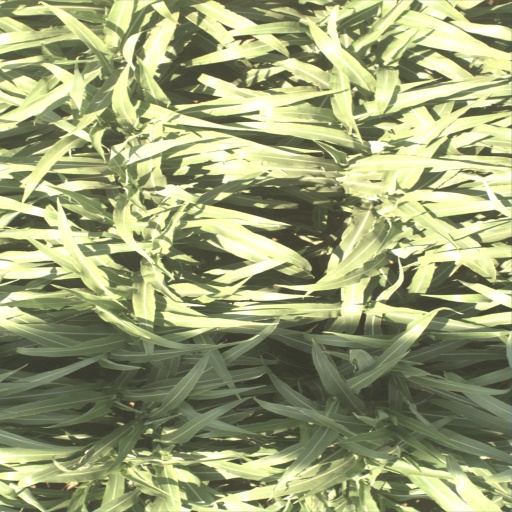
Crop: sorghum